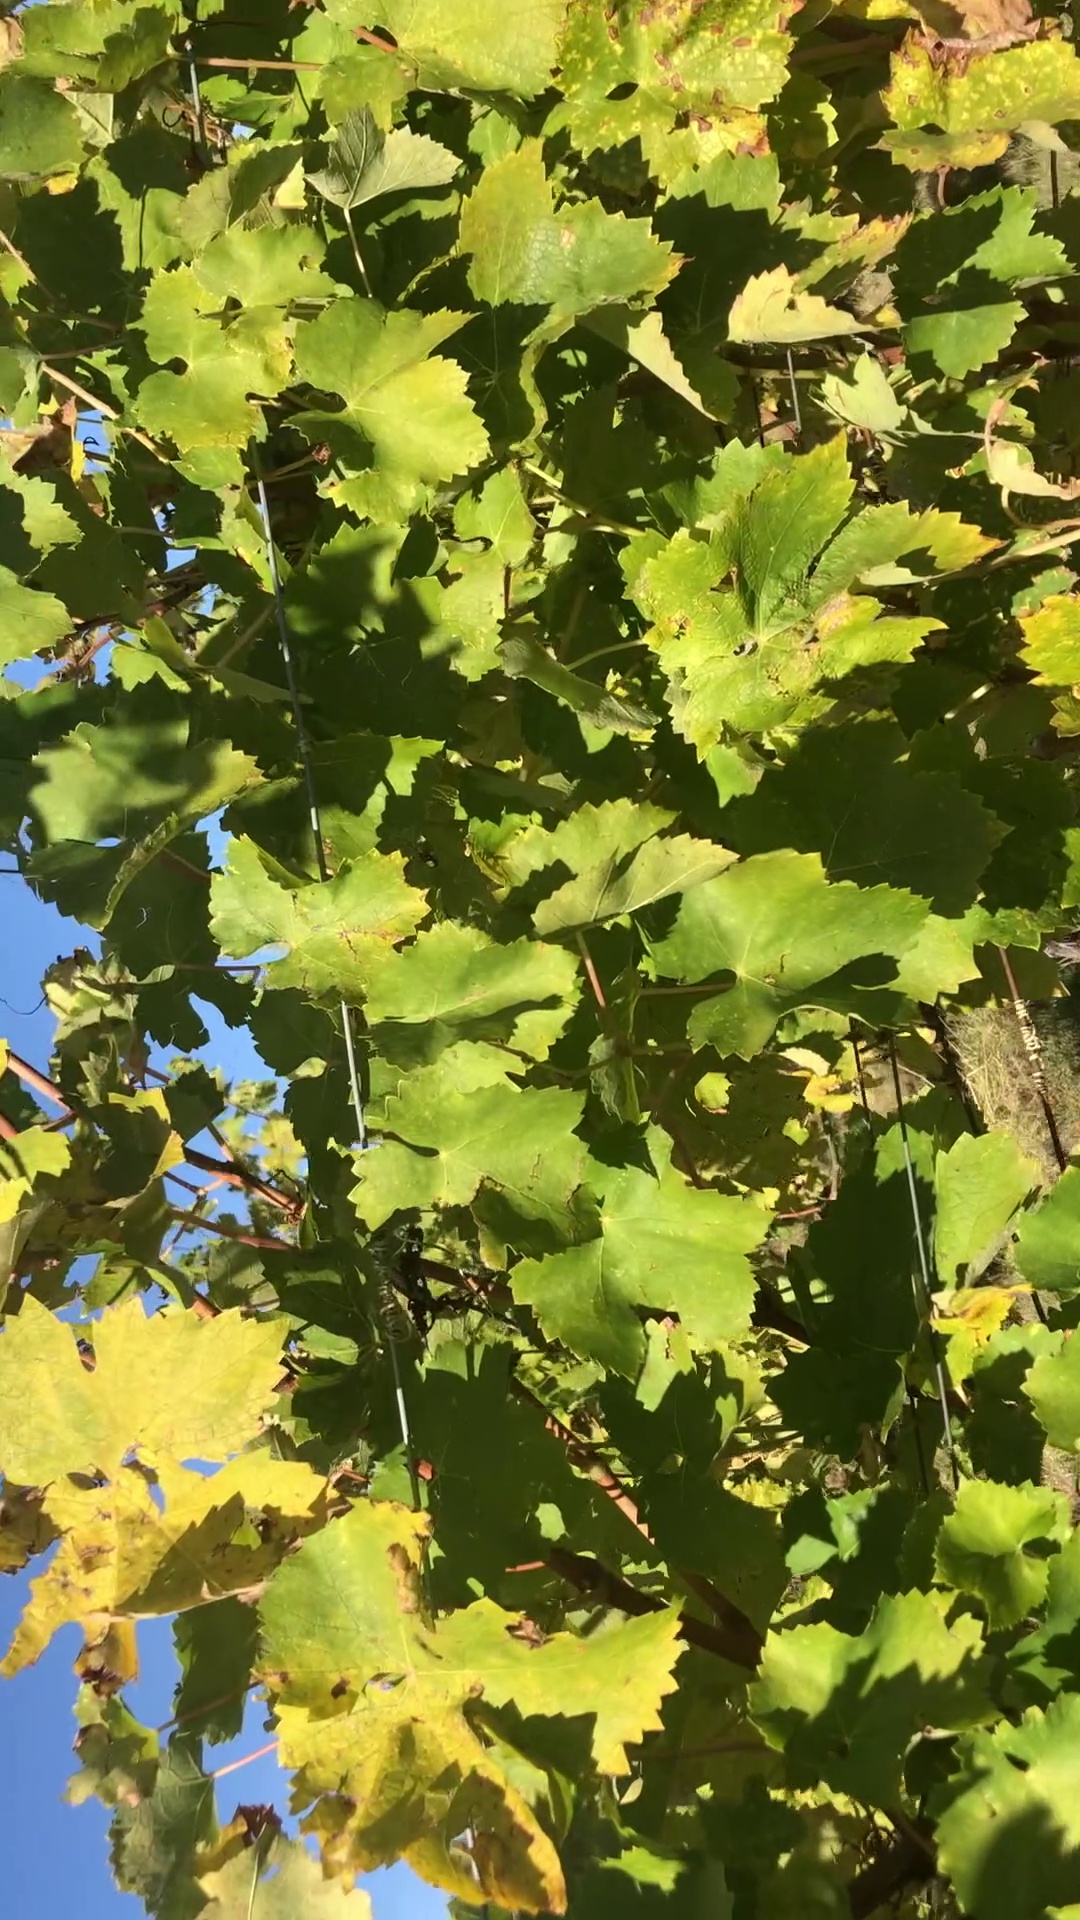
Label: healthy